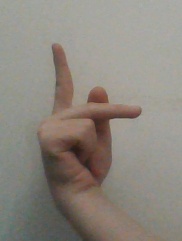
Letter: dha